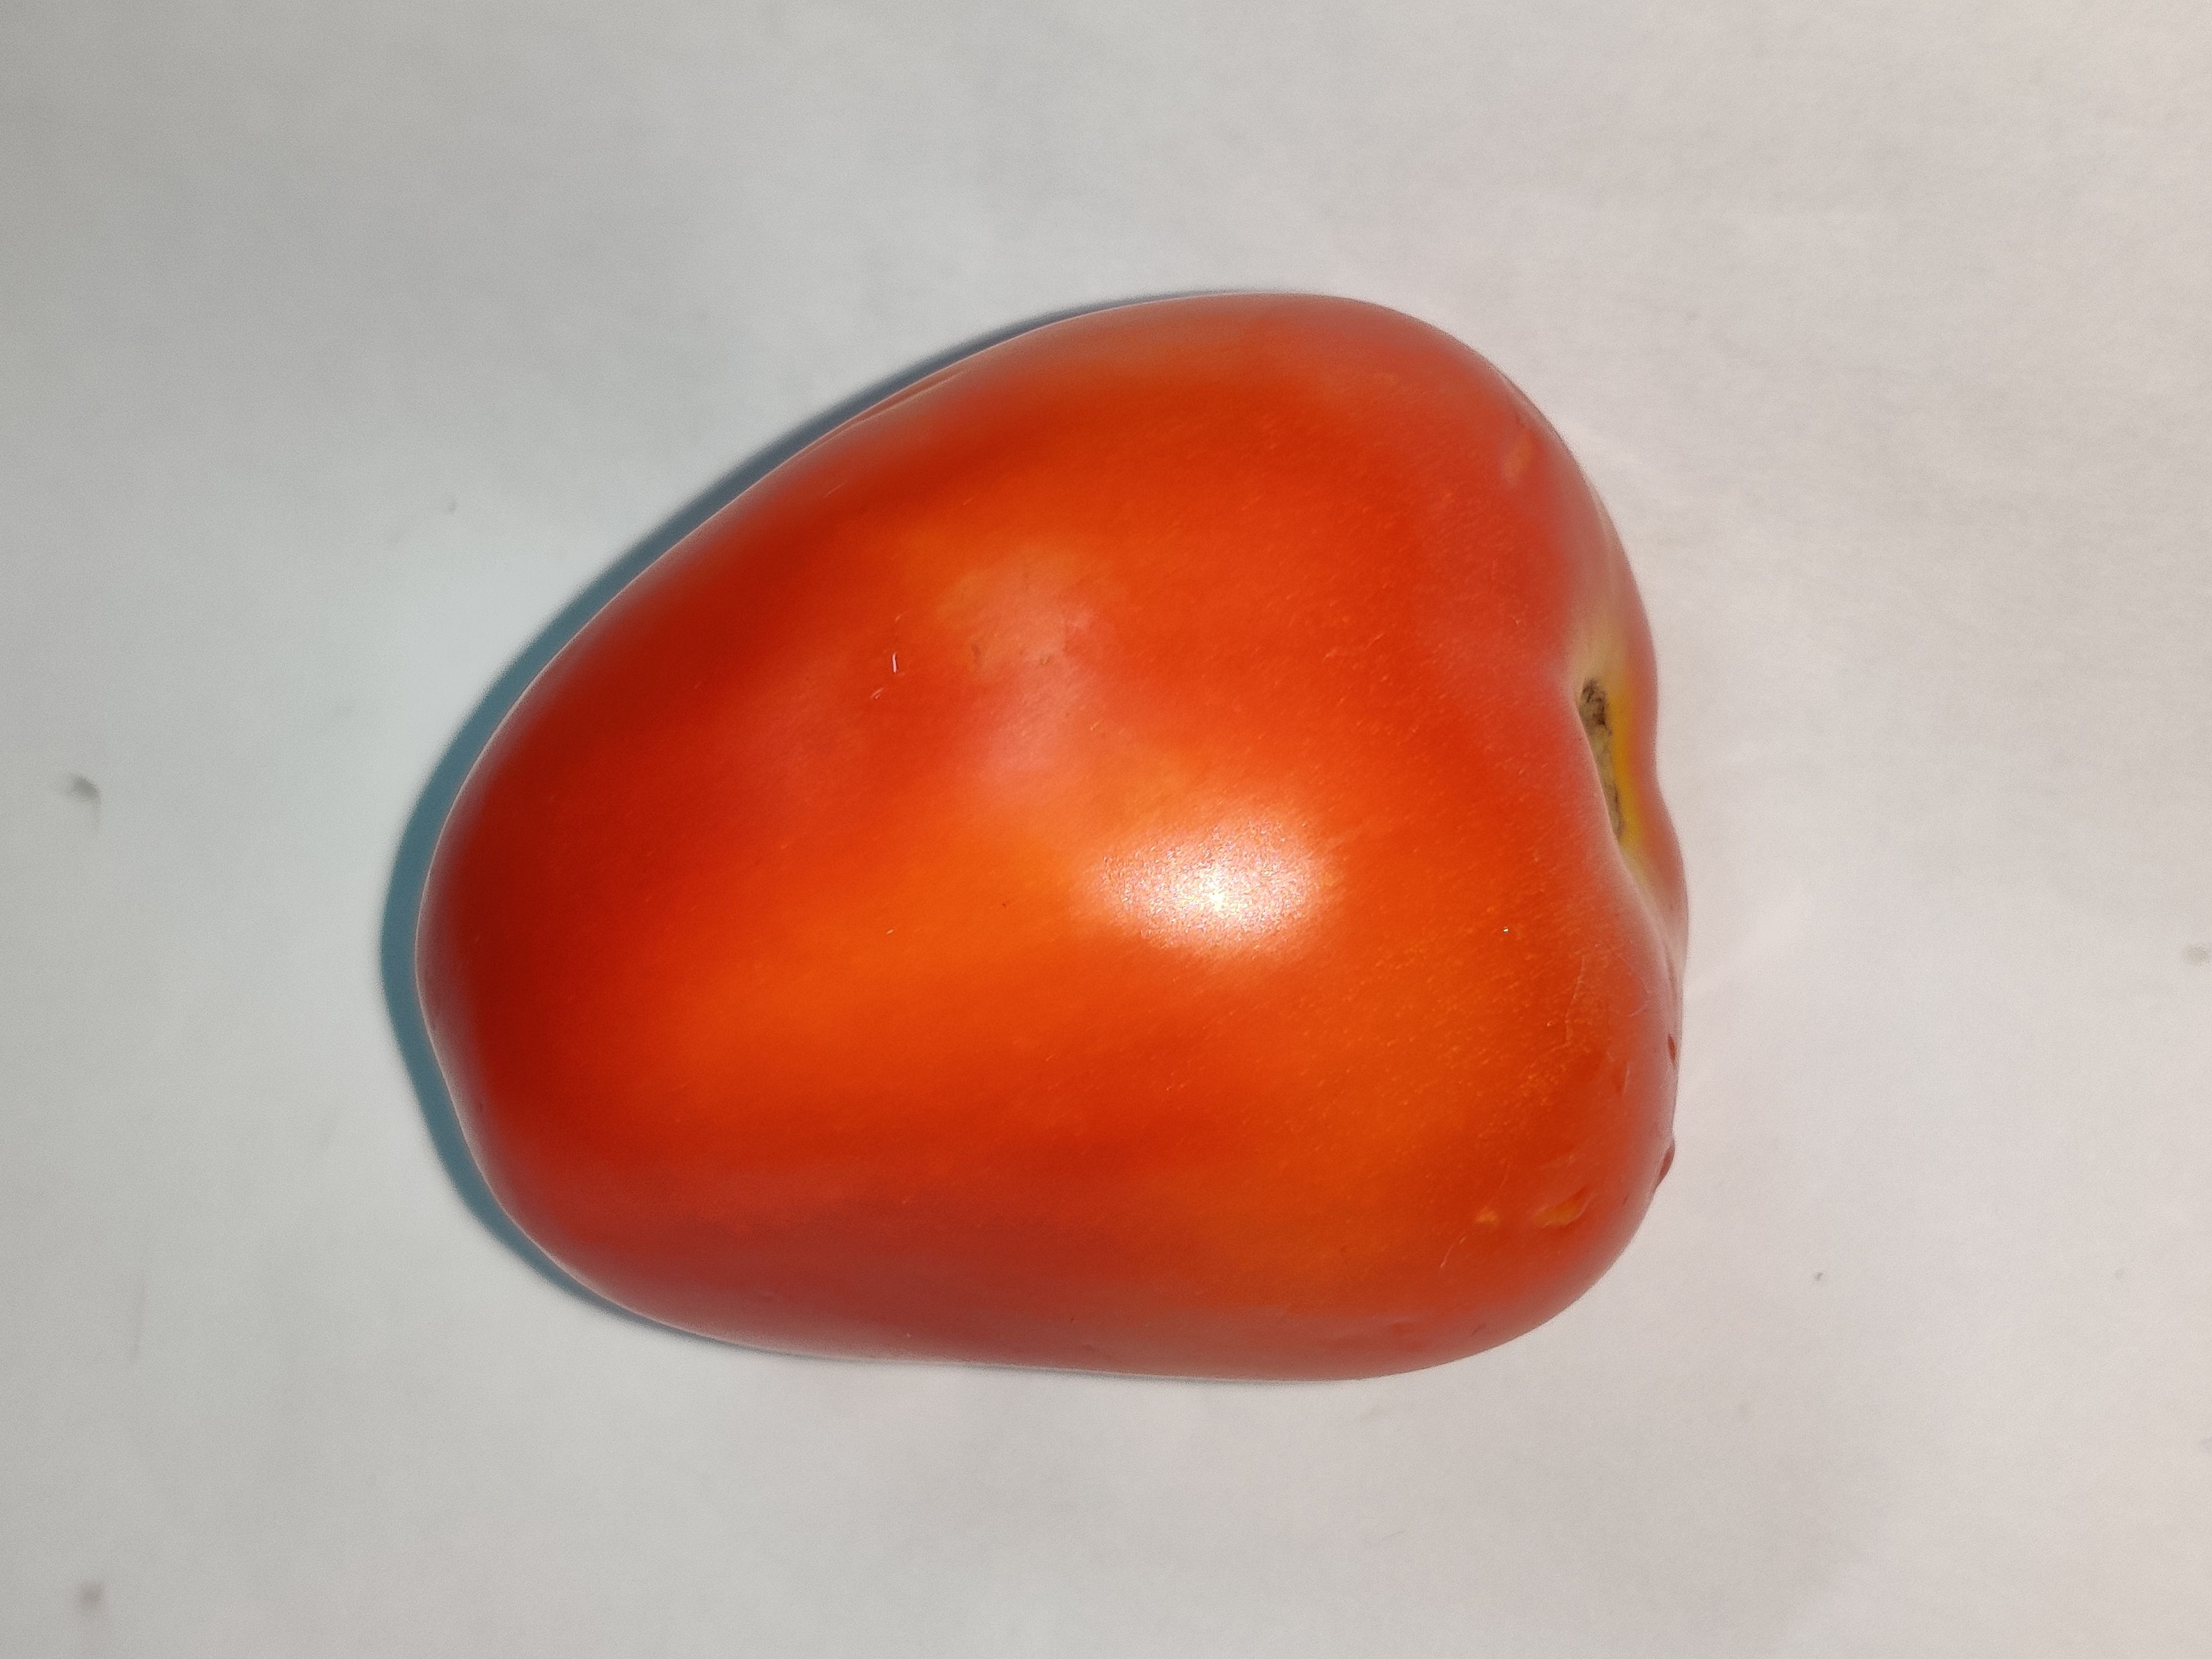
Fruit: tomatoes
Grade: 1st-grade